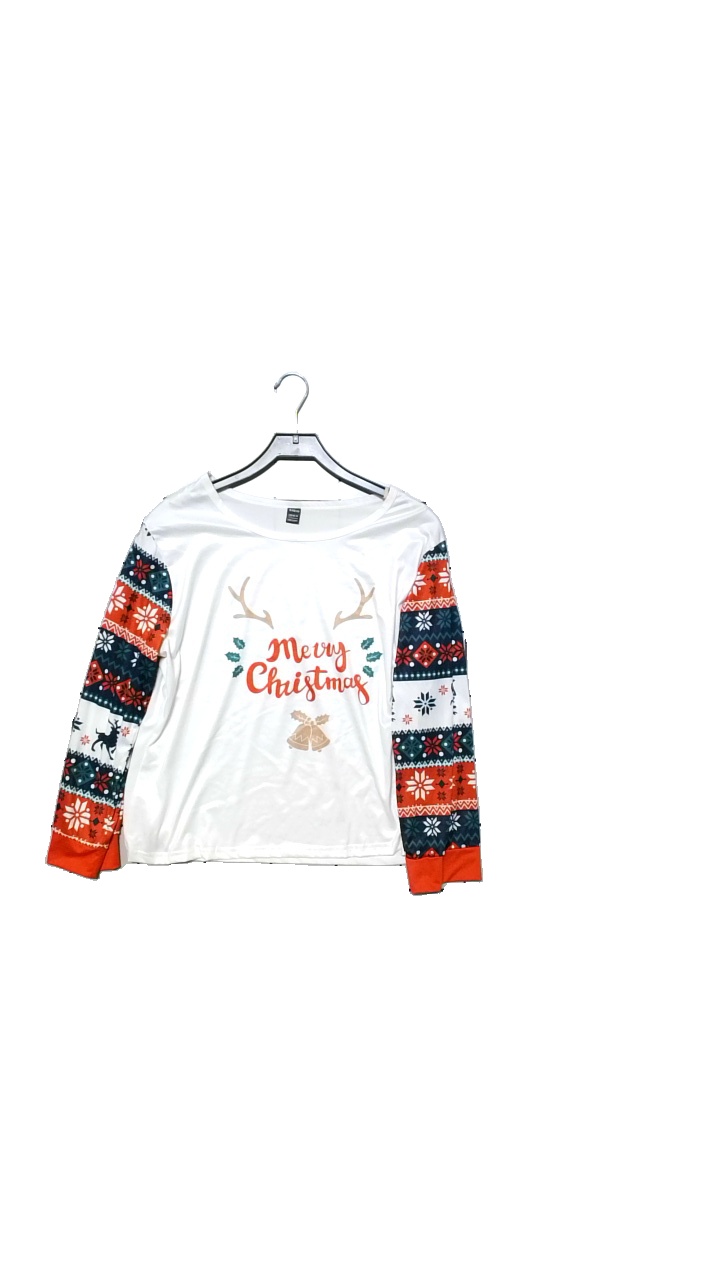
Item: Top (Ladies)
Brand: Shein
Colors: White, Multicolor
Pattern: Other
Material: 95% polyester, 5% elastane
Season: Winter
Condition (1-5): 4
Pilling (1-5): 4
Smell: Minor
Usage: Reuse
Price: <50